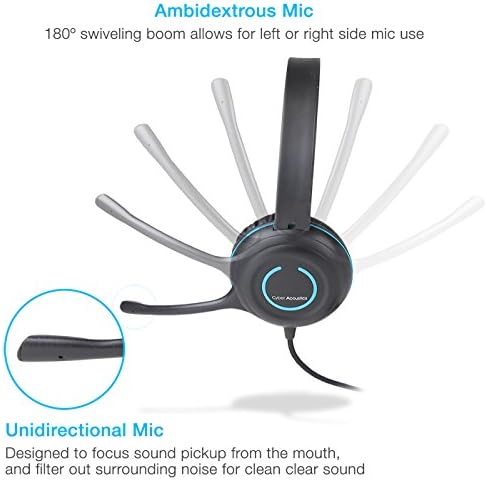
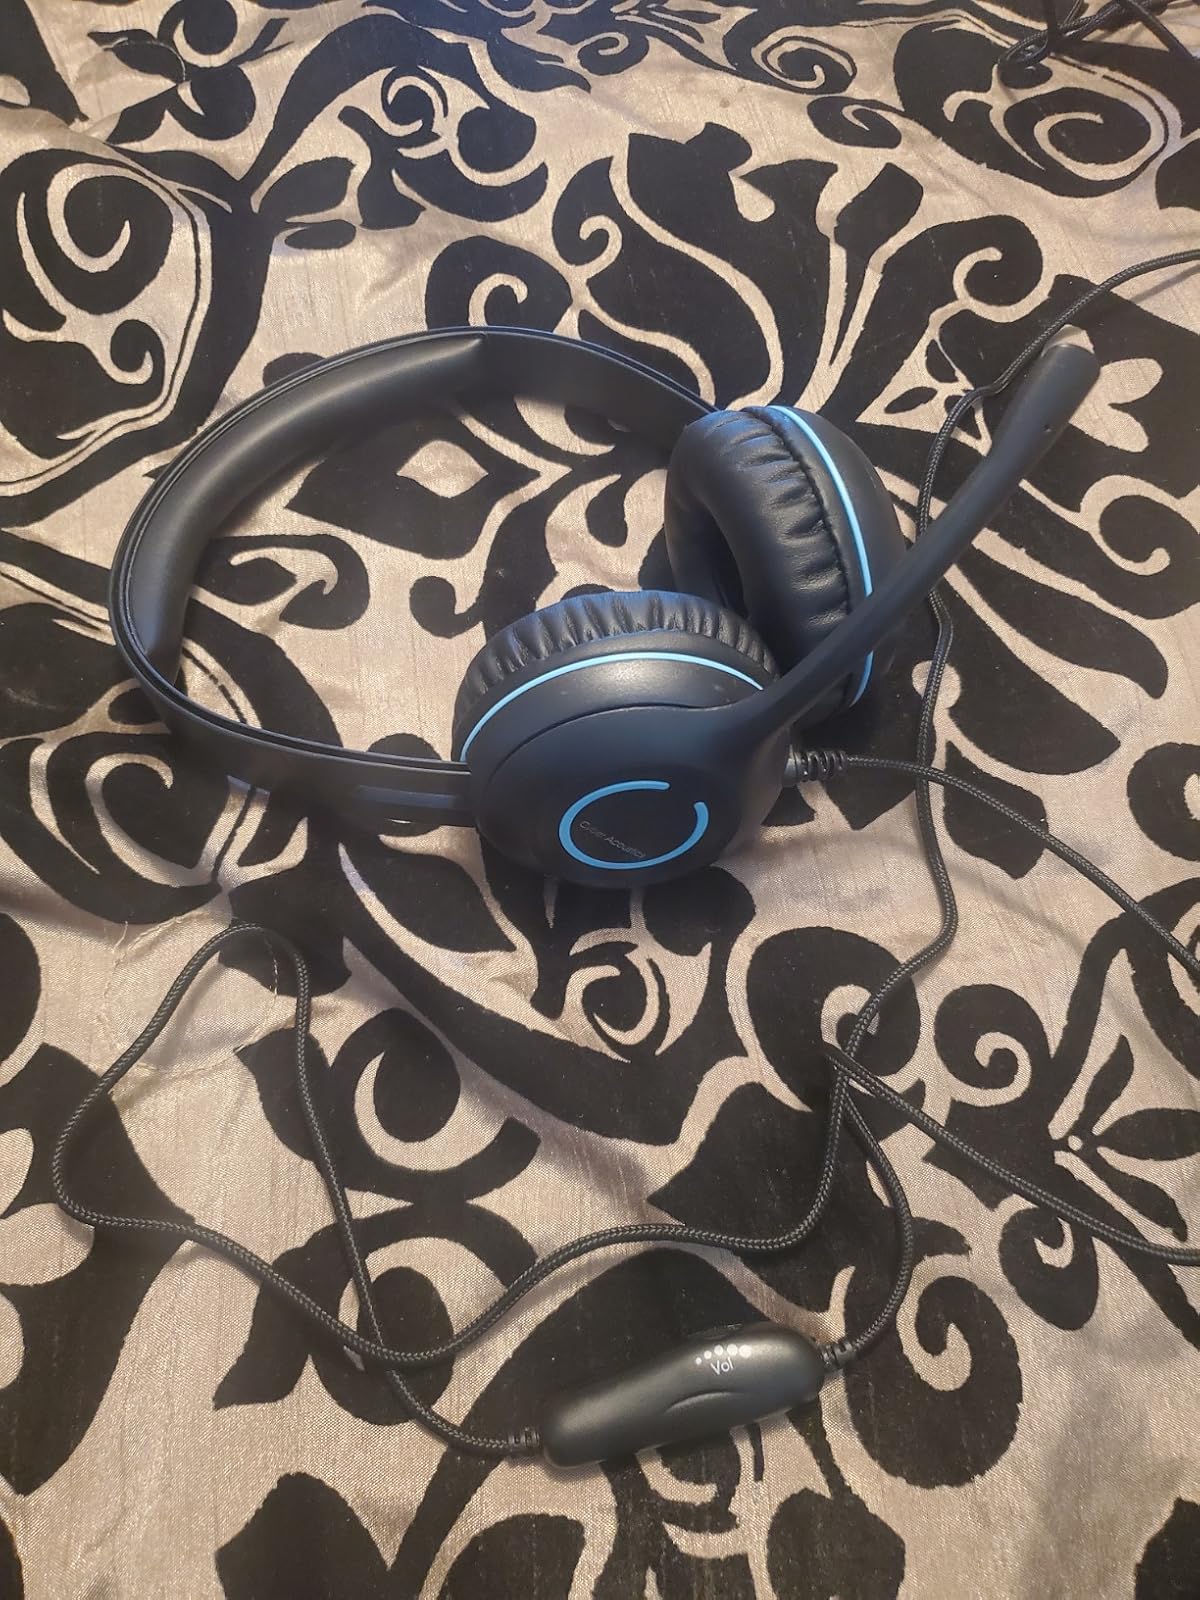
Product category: headphones
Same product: yes